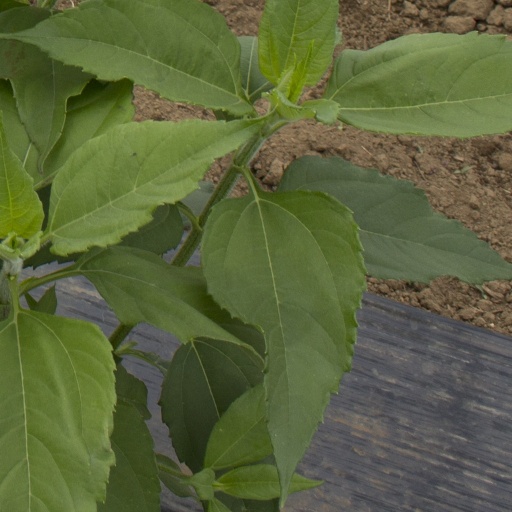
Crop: Jerusalem artichoke